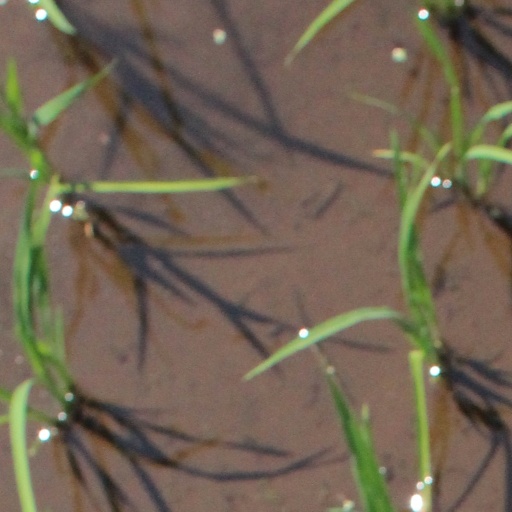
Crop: rice